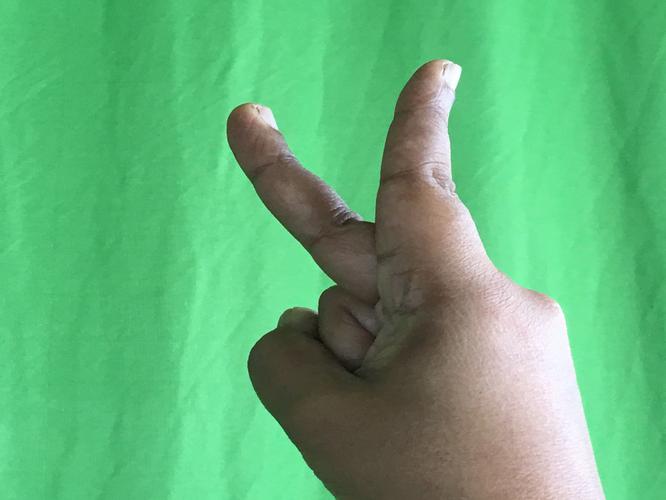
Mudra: Katrimukha
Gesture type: single_hand